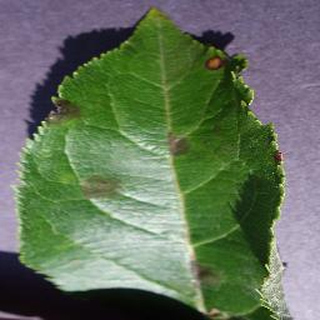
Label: apple_apple_scab